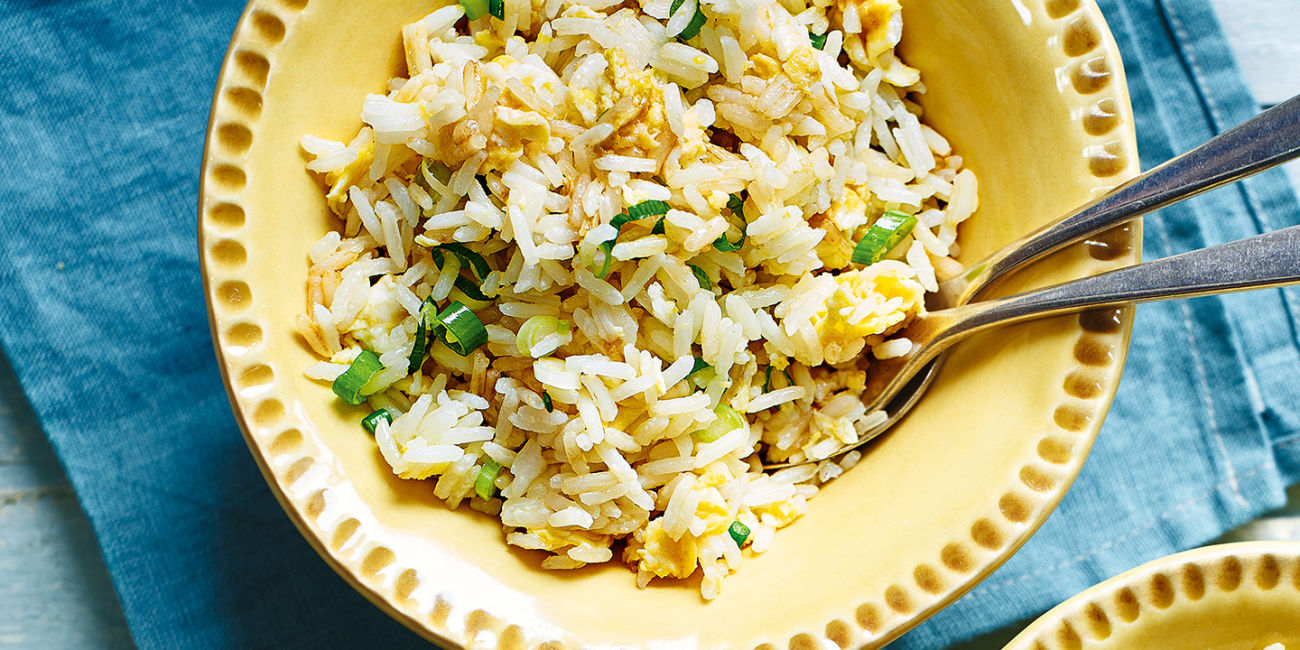
Dish: fried_rice